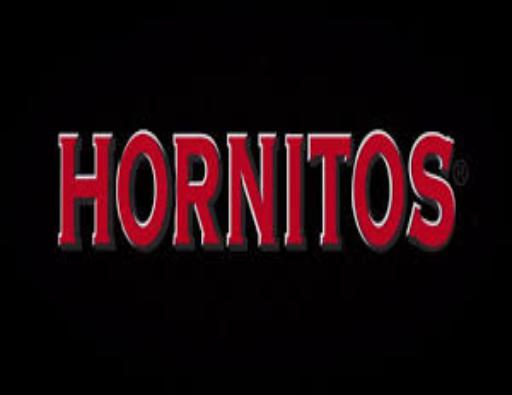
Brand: Hornitos
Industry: Food